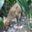
Label: deer